Dutch Republic

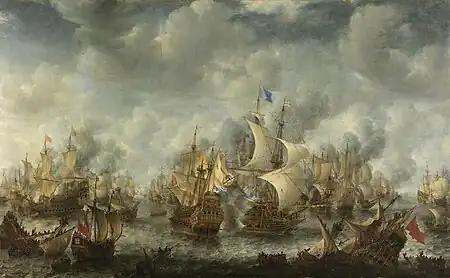
The Battle of Scheveningen, 10 August 1653

By the mid-1660s Amsterdam had reached the optimum population (about 200,000) for the level of trade, commerce and agriculture then available to support it. The city contributed the largest quota in taxes to the States of Holland which in turn contributed over half the quota to the States General. Amsterdam was also one of the most reliable in settling tax demands and therefore was able to use the threat to withhold such payments to good effect.